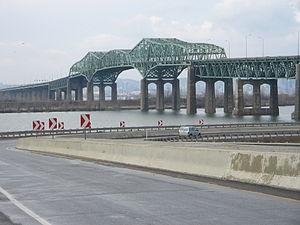
Photo du pont Champlain de Montréal.